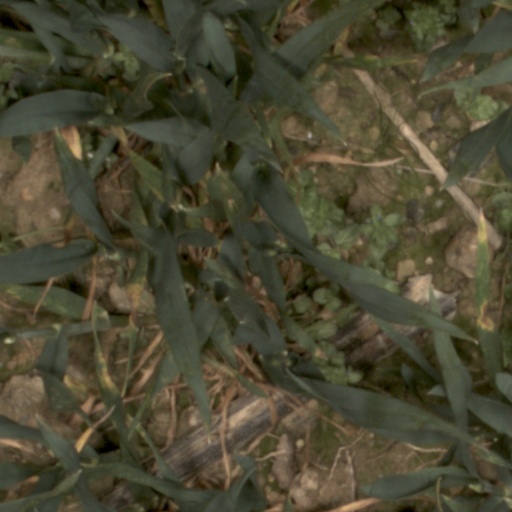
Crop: wheat